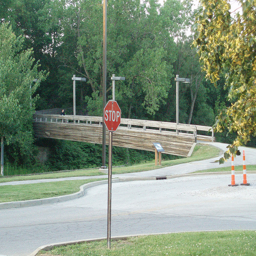
A wood bridge crossing over a river next to a forest.
A stop sign and a narrow bridge across a ravine.
a stop sign with a wooden foot bridge in the background
THERE IS A RED STOP SIGN THAT IS IN THE GRASS
The stop sign is across the street from a park bridge.